Army Reserve (Ireland)

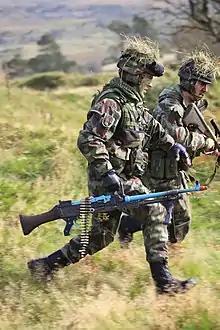
Army reservists on a training exercise in the Glen of Imaal carrying a FN MAG GPMG and a Steyr AUG assault rifle

In the years following the establishment of the Defence Forces, various classes of Army Reserves were experimented with. Between 1927 and 1939, these comprised several reserve classes.